Fujieda, Shizuoka

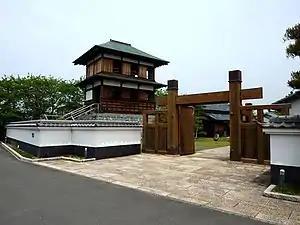
Reconstruction of Tanaka Castle in Fujieda

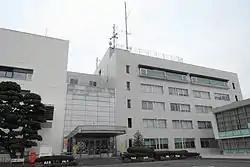
Fujieda City Hall

Fujieda is located in the Shida Plateau in central Shizuoka Prefecture between the Abe River and the Ōi River. The area enjoys a warm maritime climate with hot, humid summers and mild, cool winters.